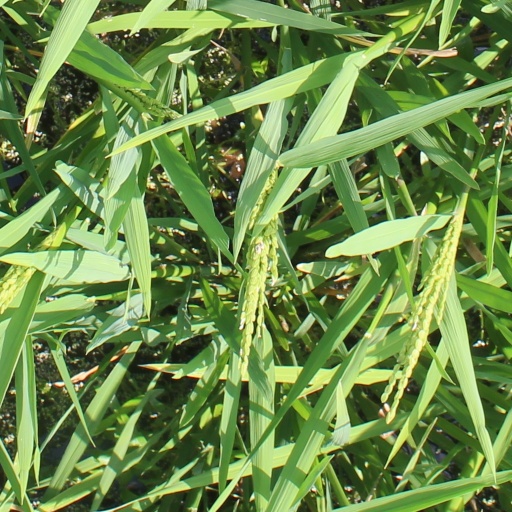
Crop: rice